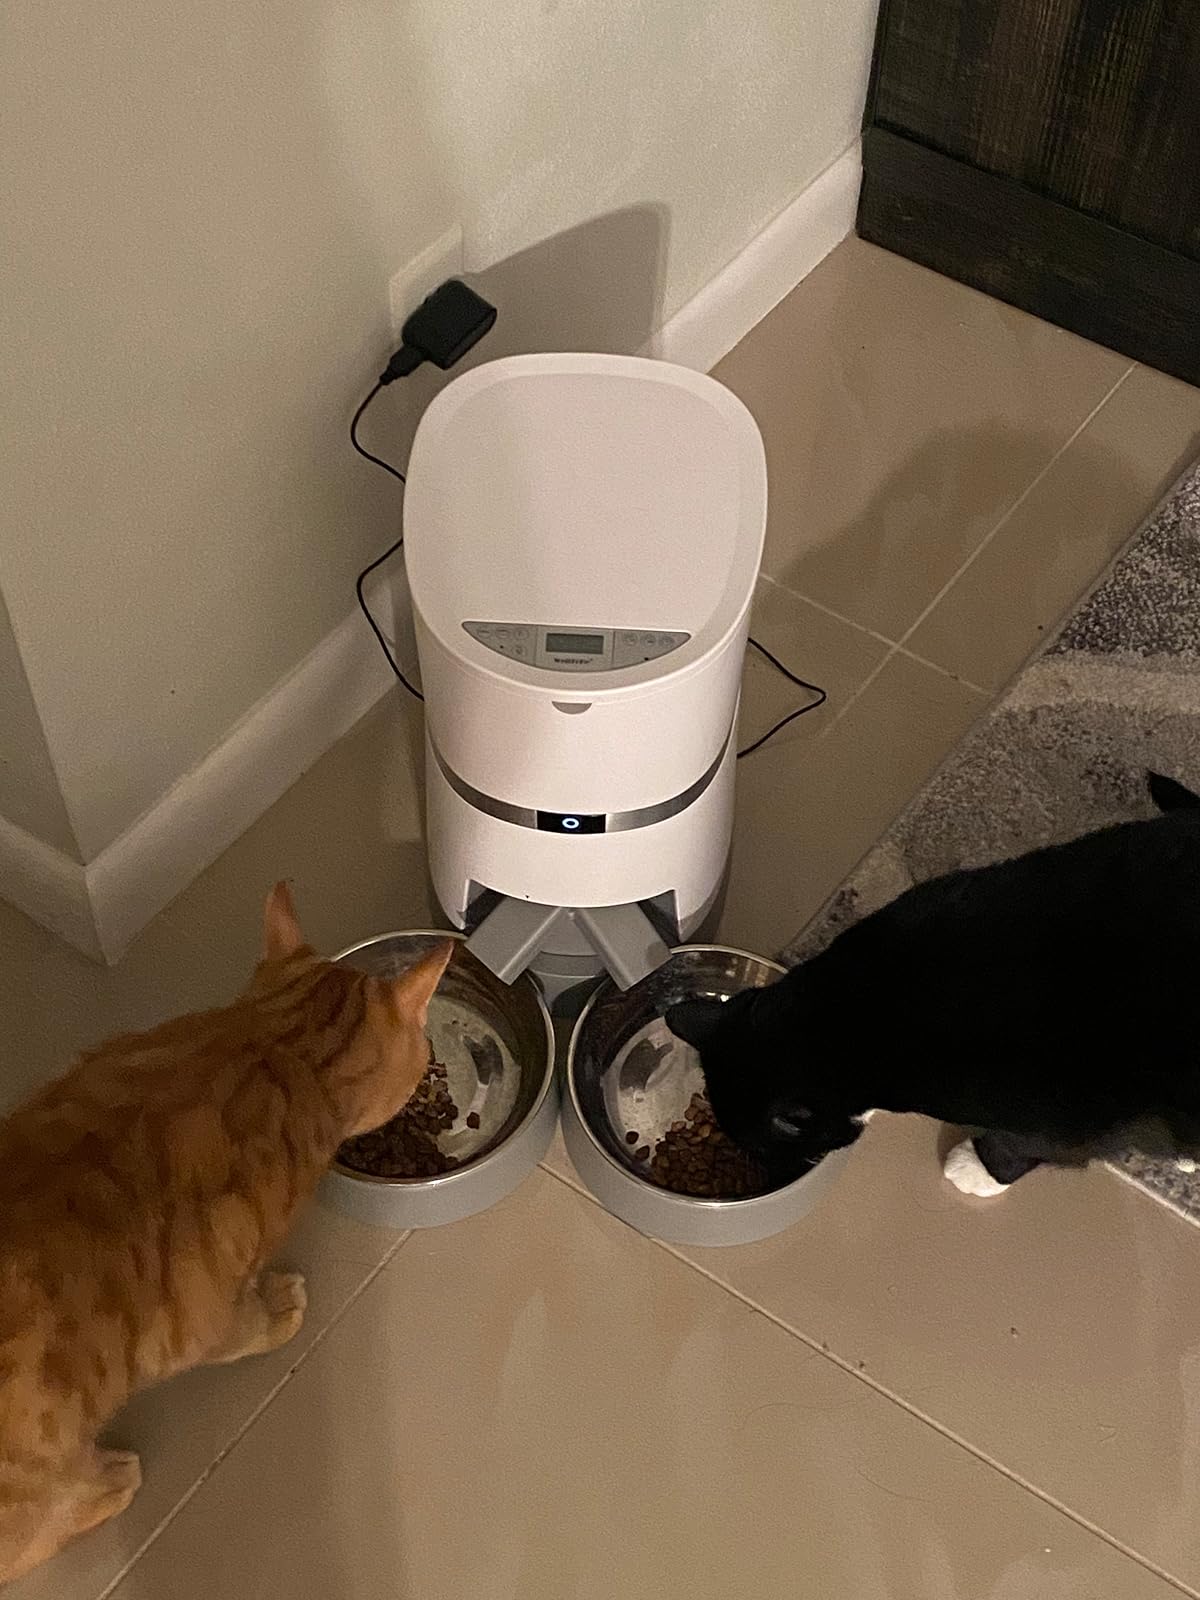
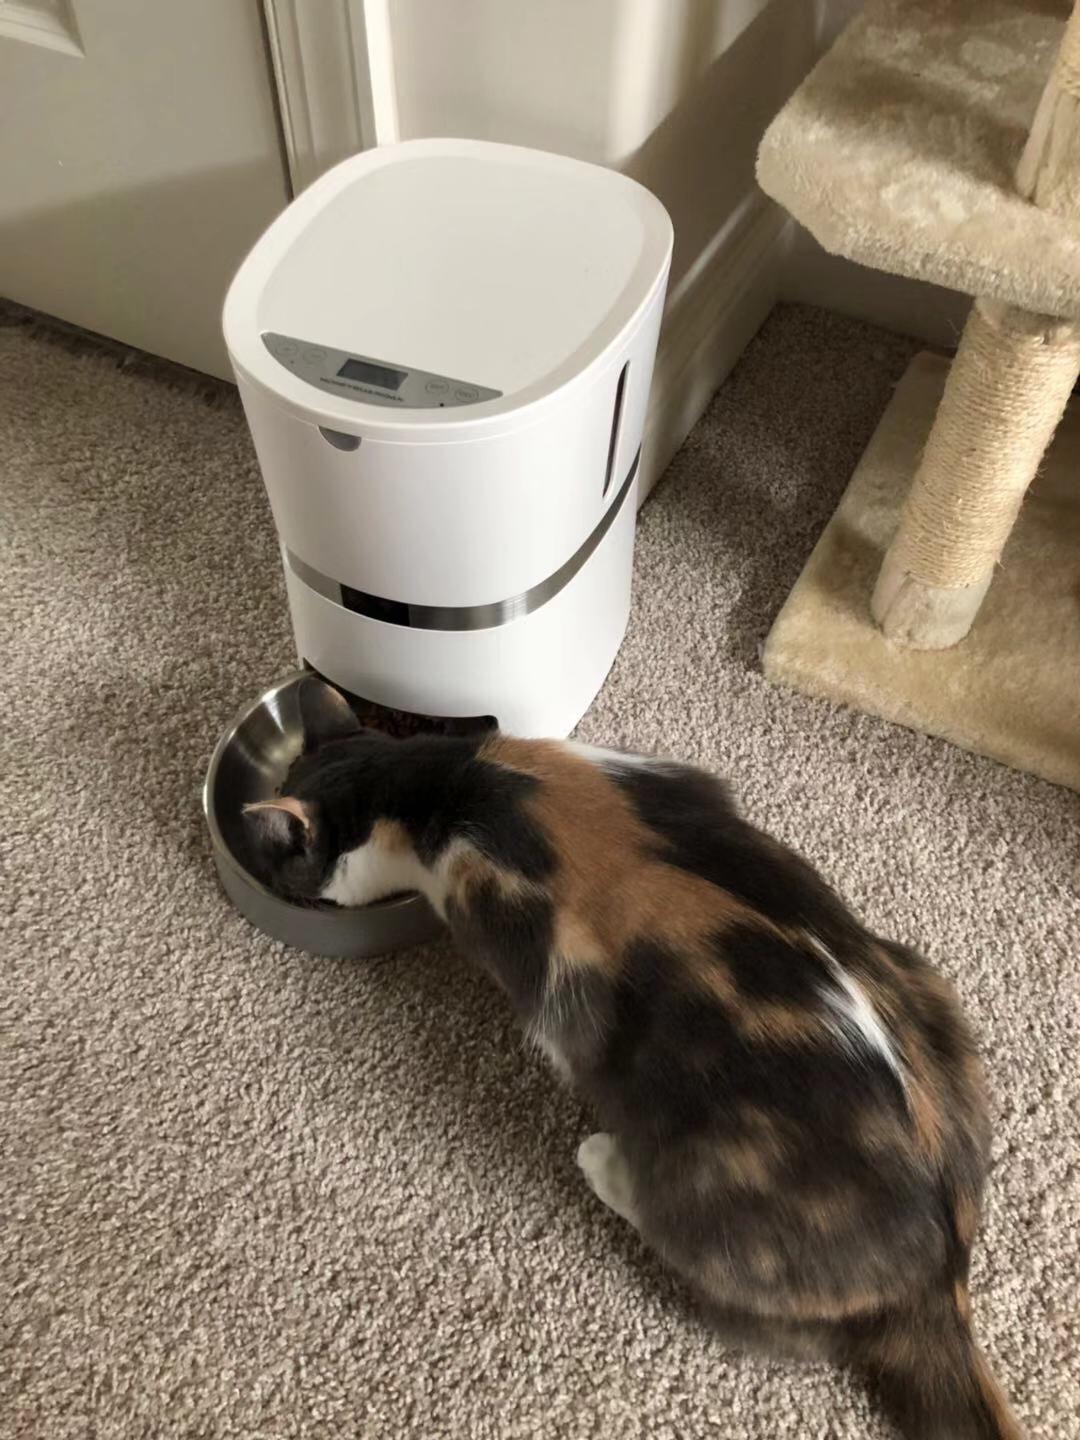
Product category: items_feeder
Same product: no